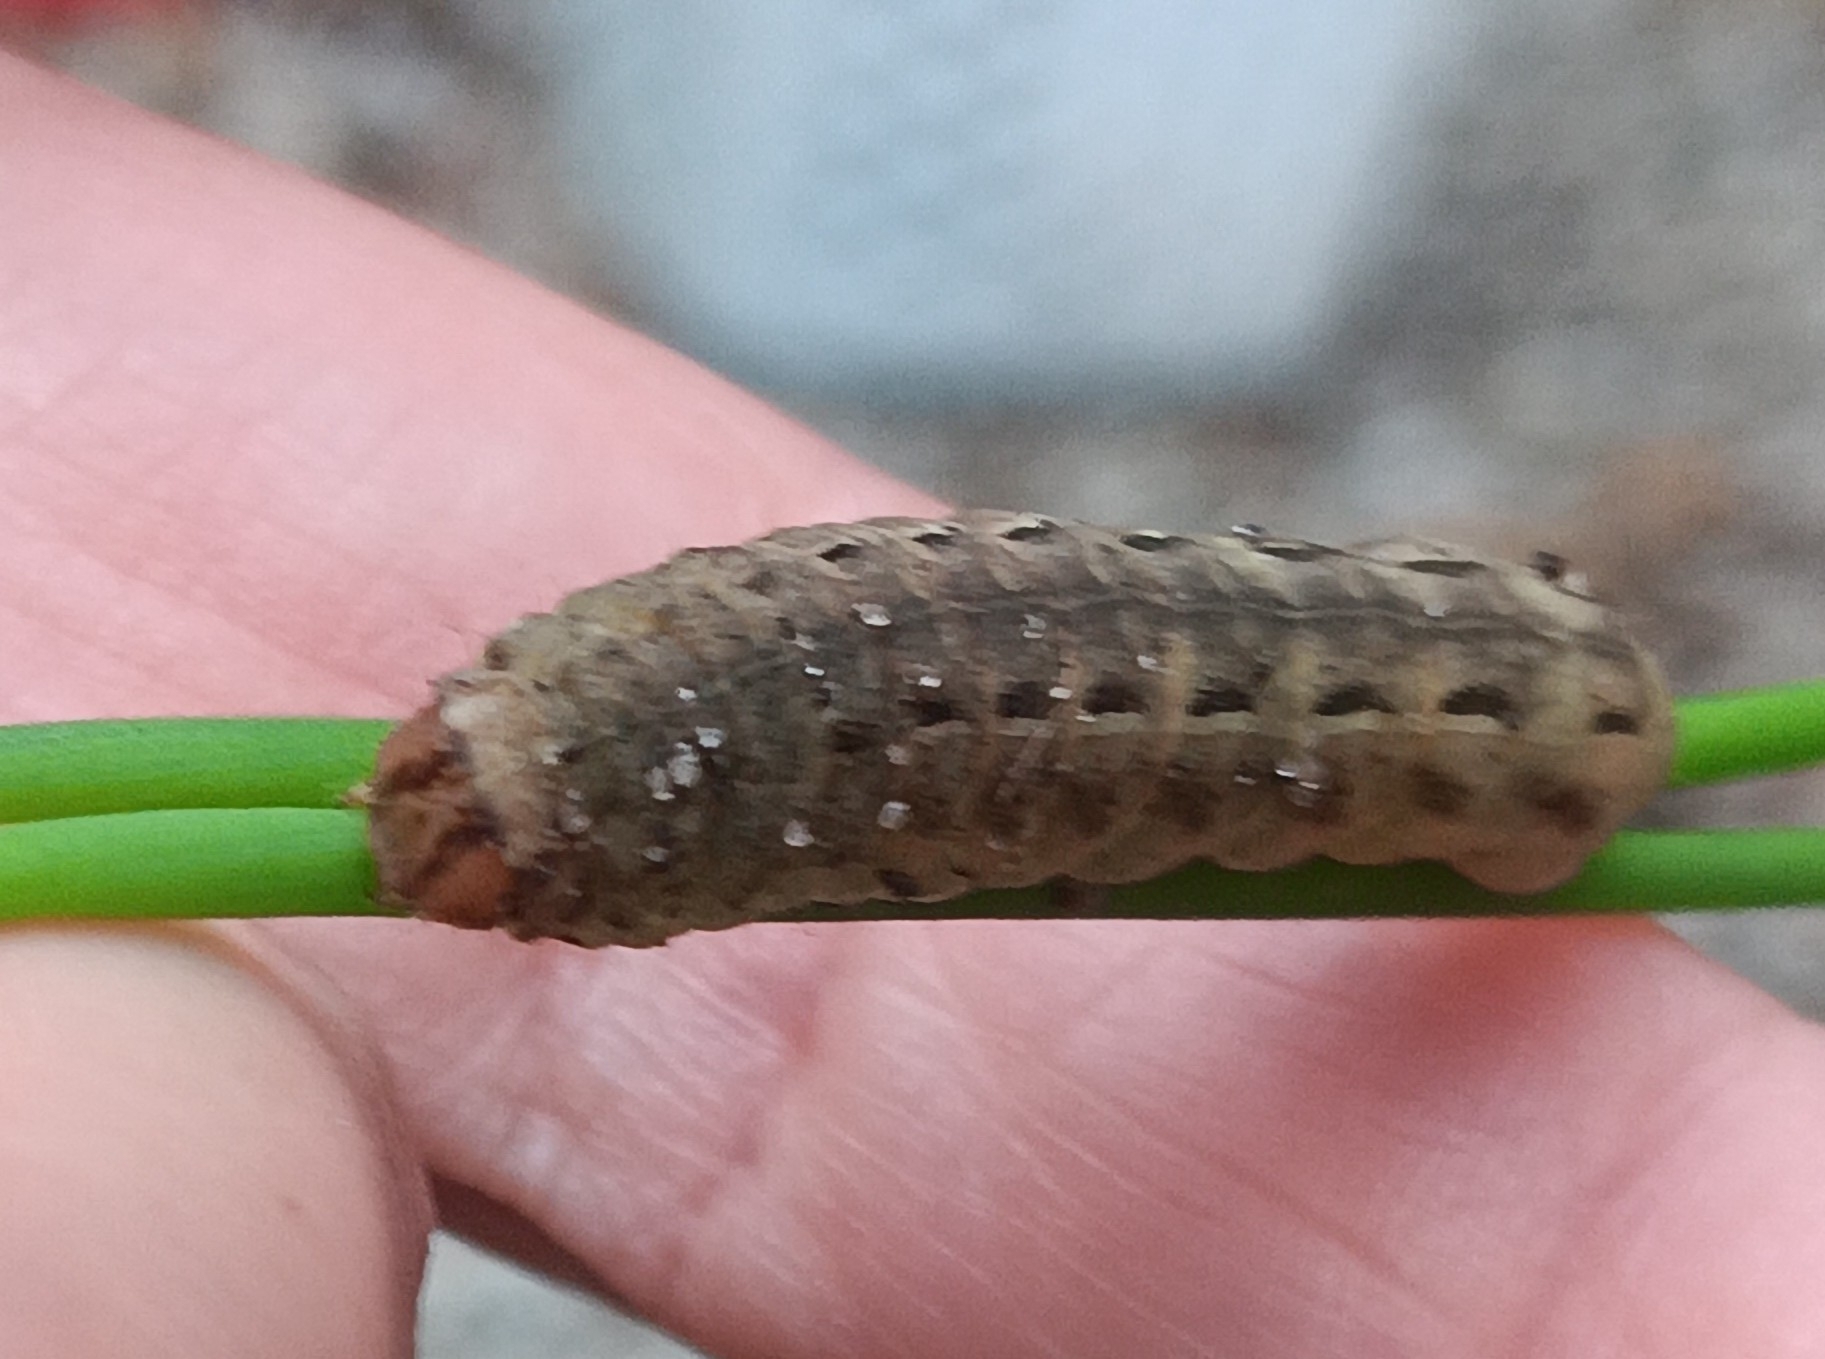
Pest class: cutworms